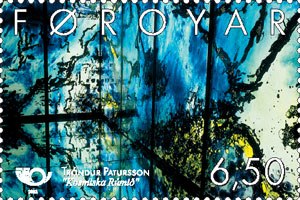
Tróndur Patursson
Kosmiska rúmið fra 1996, da København var Europas kulturby, på et færøsk frimærke fra 2002.
Tróndur Sverri Patursson regnes blandt de største levende kunstnere på Færøerne, men han er også kendt som eventyrer, der sejlede på alle verdens have sammen med Tim Severin. Han er søn af Jóannes Patursson den yngre og hans kone Malan. Han er den yngre af to tvillingebrødre. Han fortalte i en udsendelse som Jógvan Arge fra Færøernes Radio lavede om ham, at han var glad for, at han ikke var den ældste tvillingebror, for så skulle han have arvet bondegården og var blevet bundet af den, og så var han nok ikke blevet kunstner eller have rejst med på eventyrrejser på verdens have.